Rockwell Commander 112

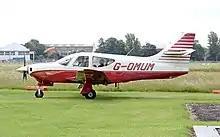
Rockwell Commander 114 (built 1976)

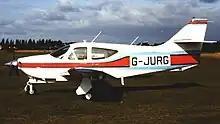
A 1979-built 114A.

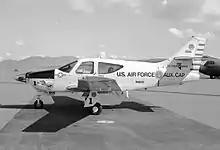
Rockwell Commander 112TC N481DS 1985

The 114 is popular with some flight training organizations in the US for complex and high-performance airplane endorsement according to FAR 61.31. In the EASA environment, it is used for variable pitch propeller and retractable undercarriage endorsement flight training. It is suitable for CPL(A) license training and single-engine instrument rating. The Commander is mostly operated by flying clubs and private individuals.